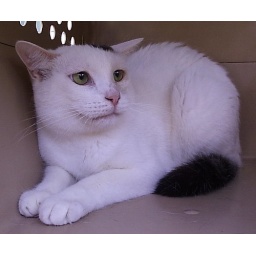
Male, mostly white with black tail and spot near left ear(Second time released at this location)TNR 07/11/09 on Dabney